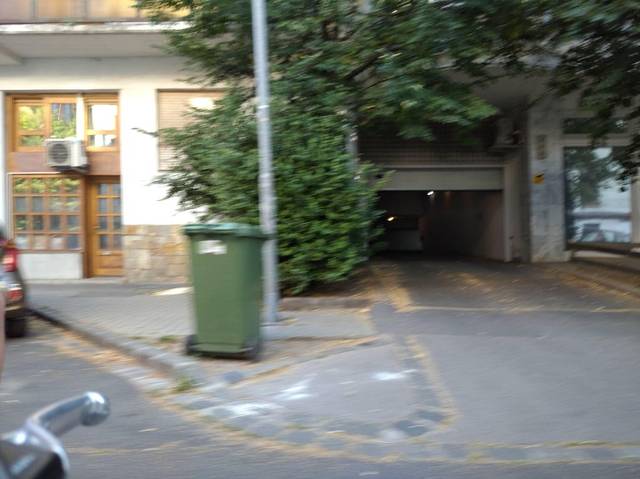
Region: Hungary
Coordinates: 47.509, 19.036